Succession to the Belgian throne

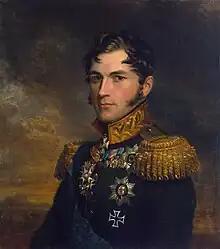
Right to the throne is derived from appropriate descent from King Leopold I.

There are eighteen people in the line of succession to the Belgian throne.